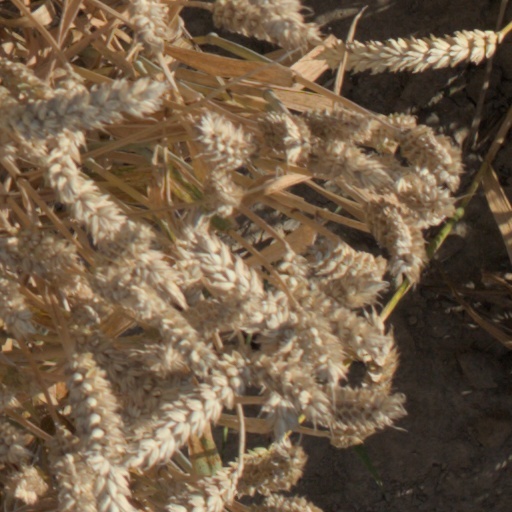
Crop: wheat